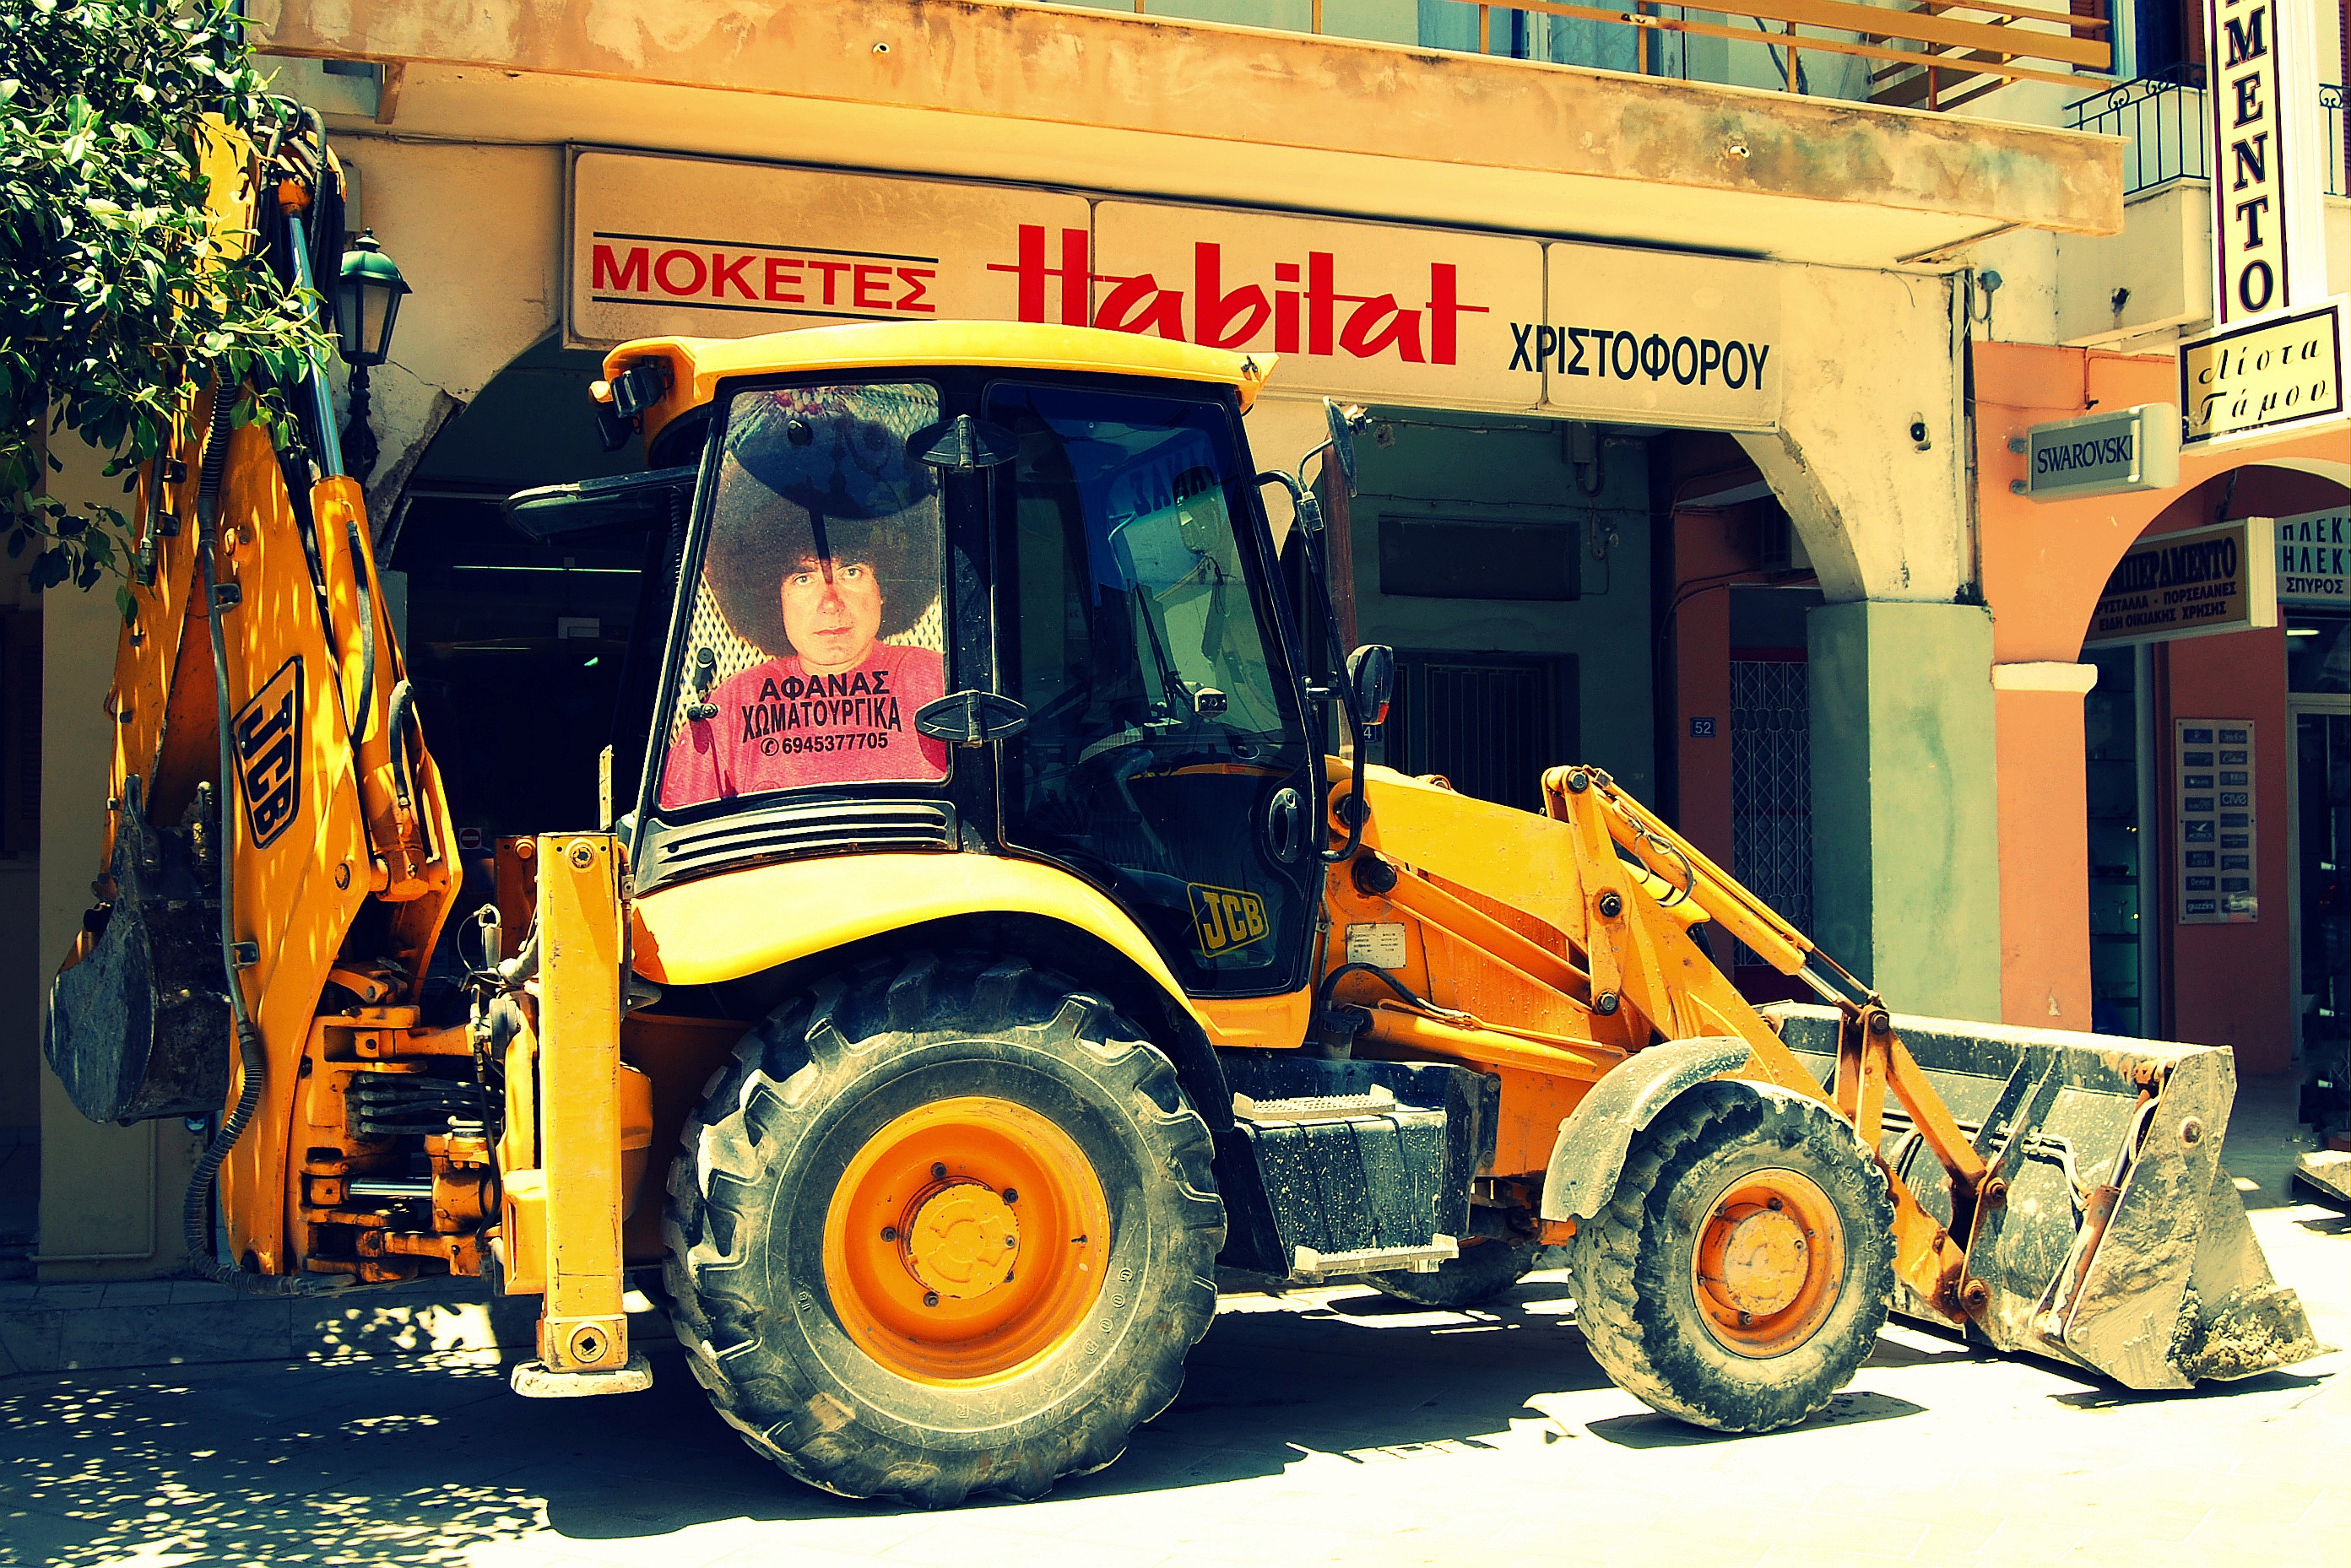
creative, street, tractor, vintage, city, advertising, transport, vehicle, business, modern, competition, picture, signboard, firm, emarketing, seo, web pages, agricultural machinery, construction equipment